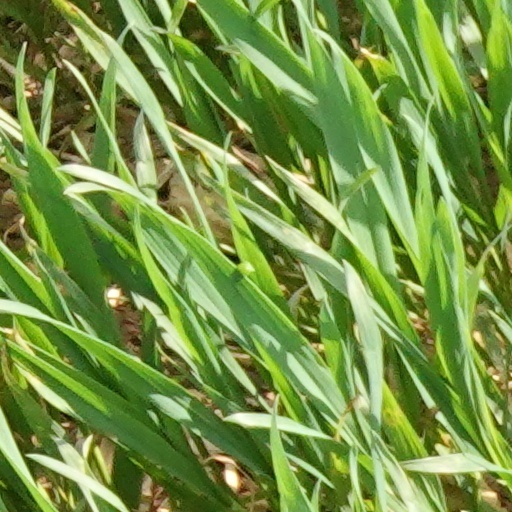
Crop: wheat